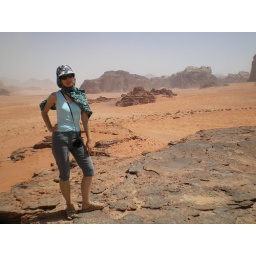
on the red sand dune in Wadi Rum